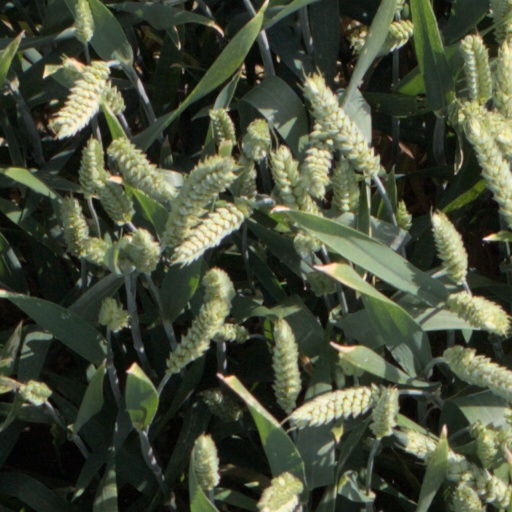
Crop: wheat